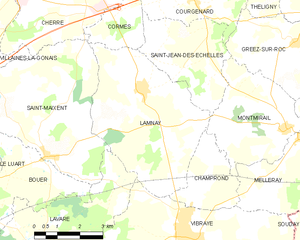
Carte des communes françaises